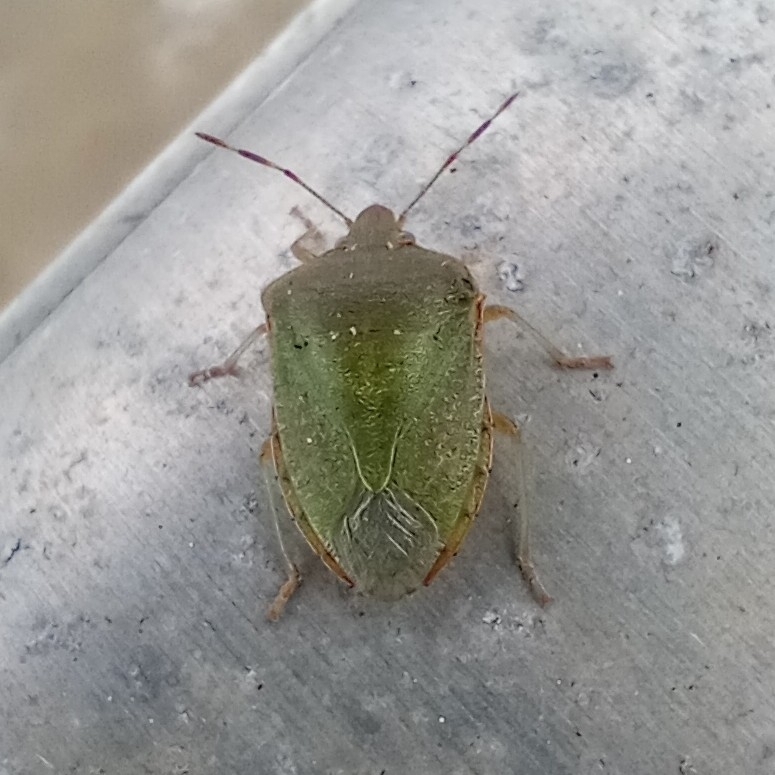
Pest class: stink_bug